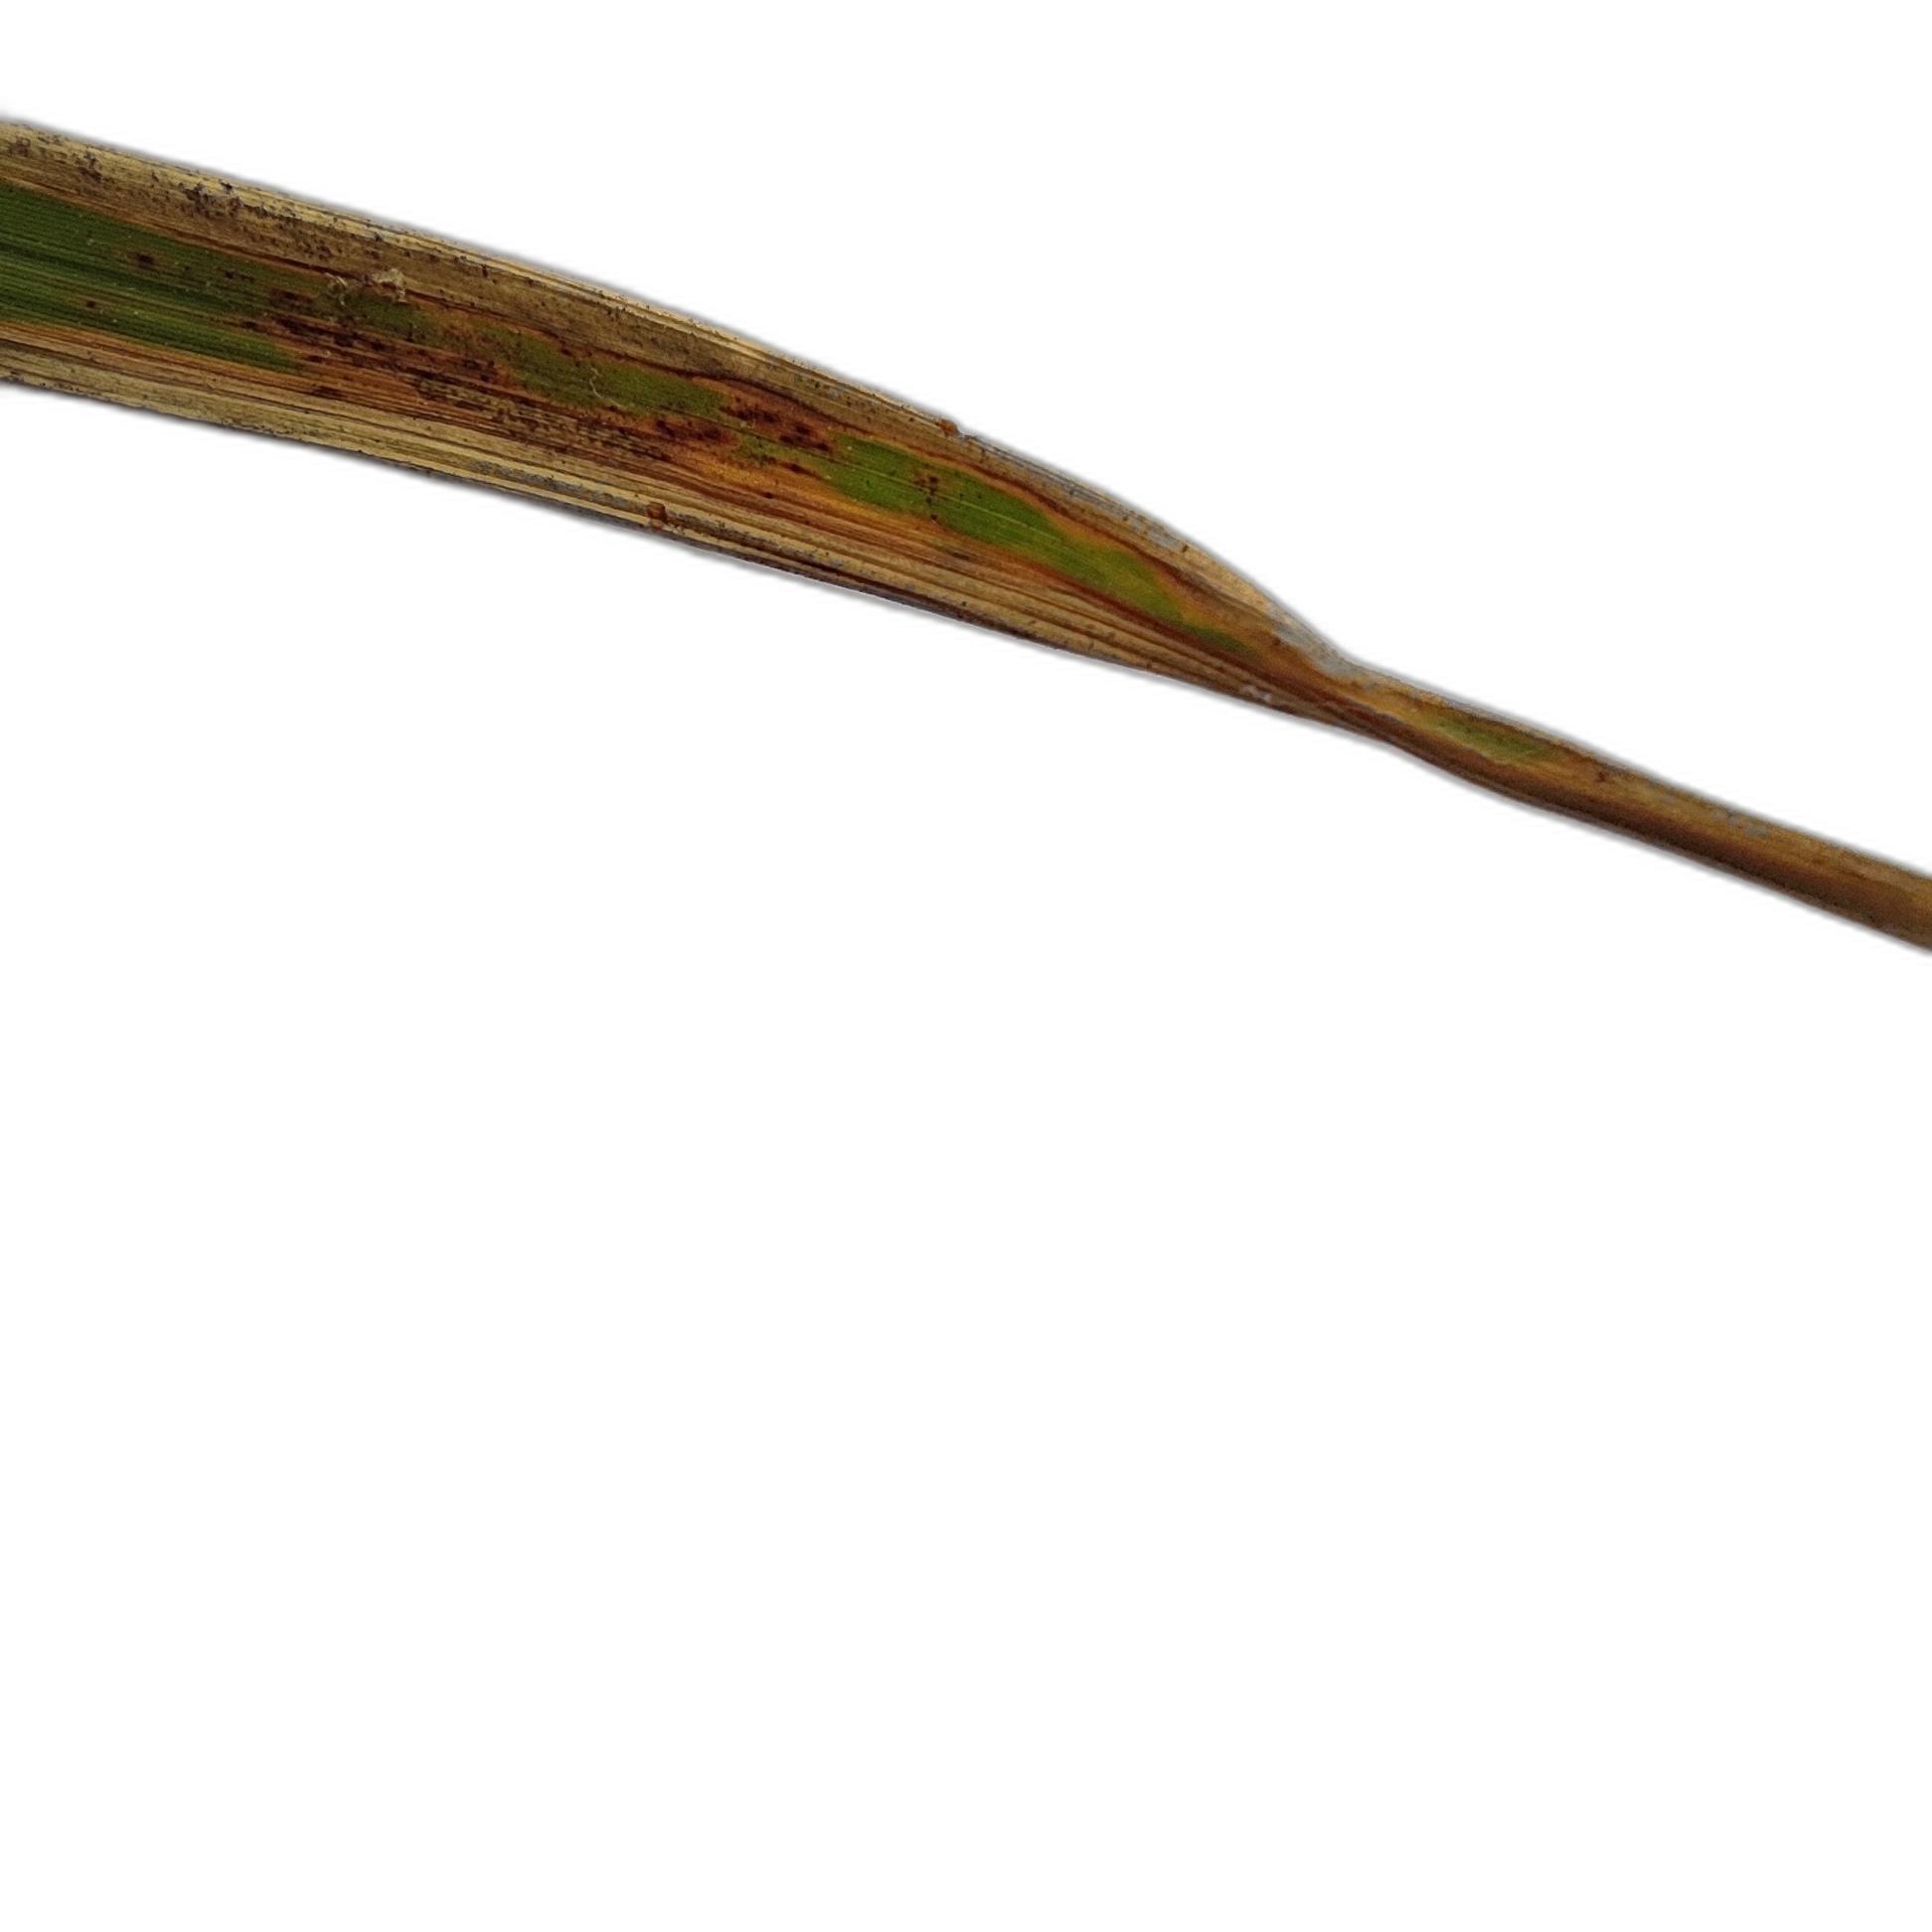
Label: Leaf Scald